Dwight Powell

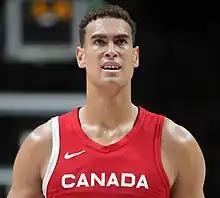
Powell with Canada in 2023

Dwight Harlan Powell (born July 20, 1991) is a Canadian professional basketball player for the Dallas Mavericks of the National Basketball Association (NBA). He played college basketball for the Stanford Cardinal and is a member of the Canadian national team.